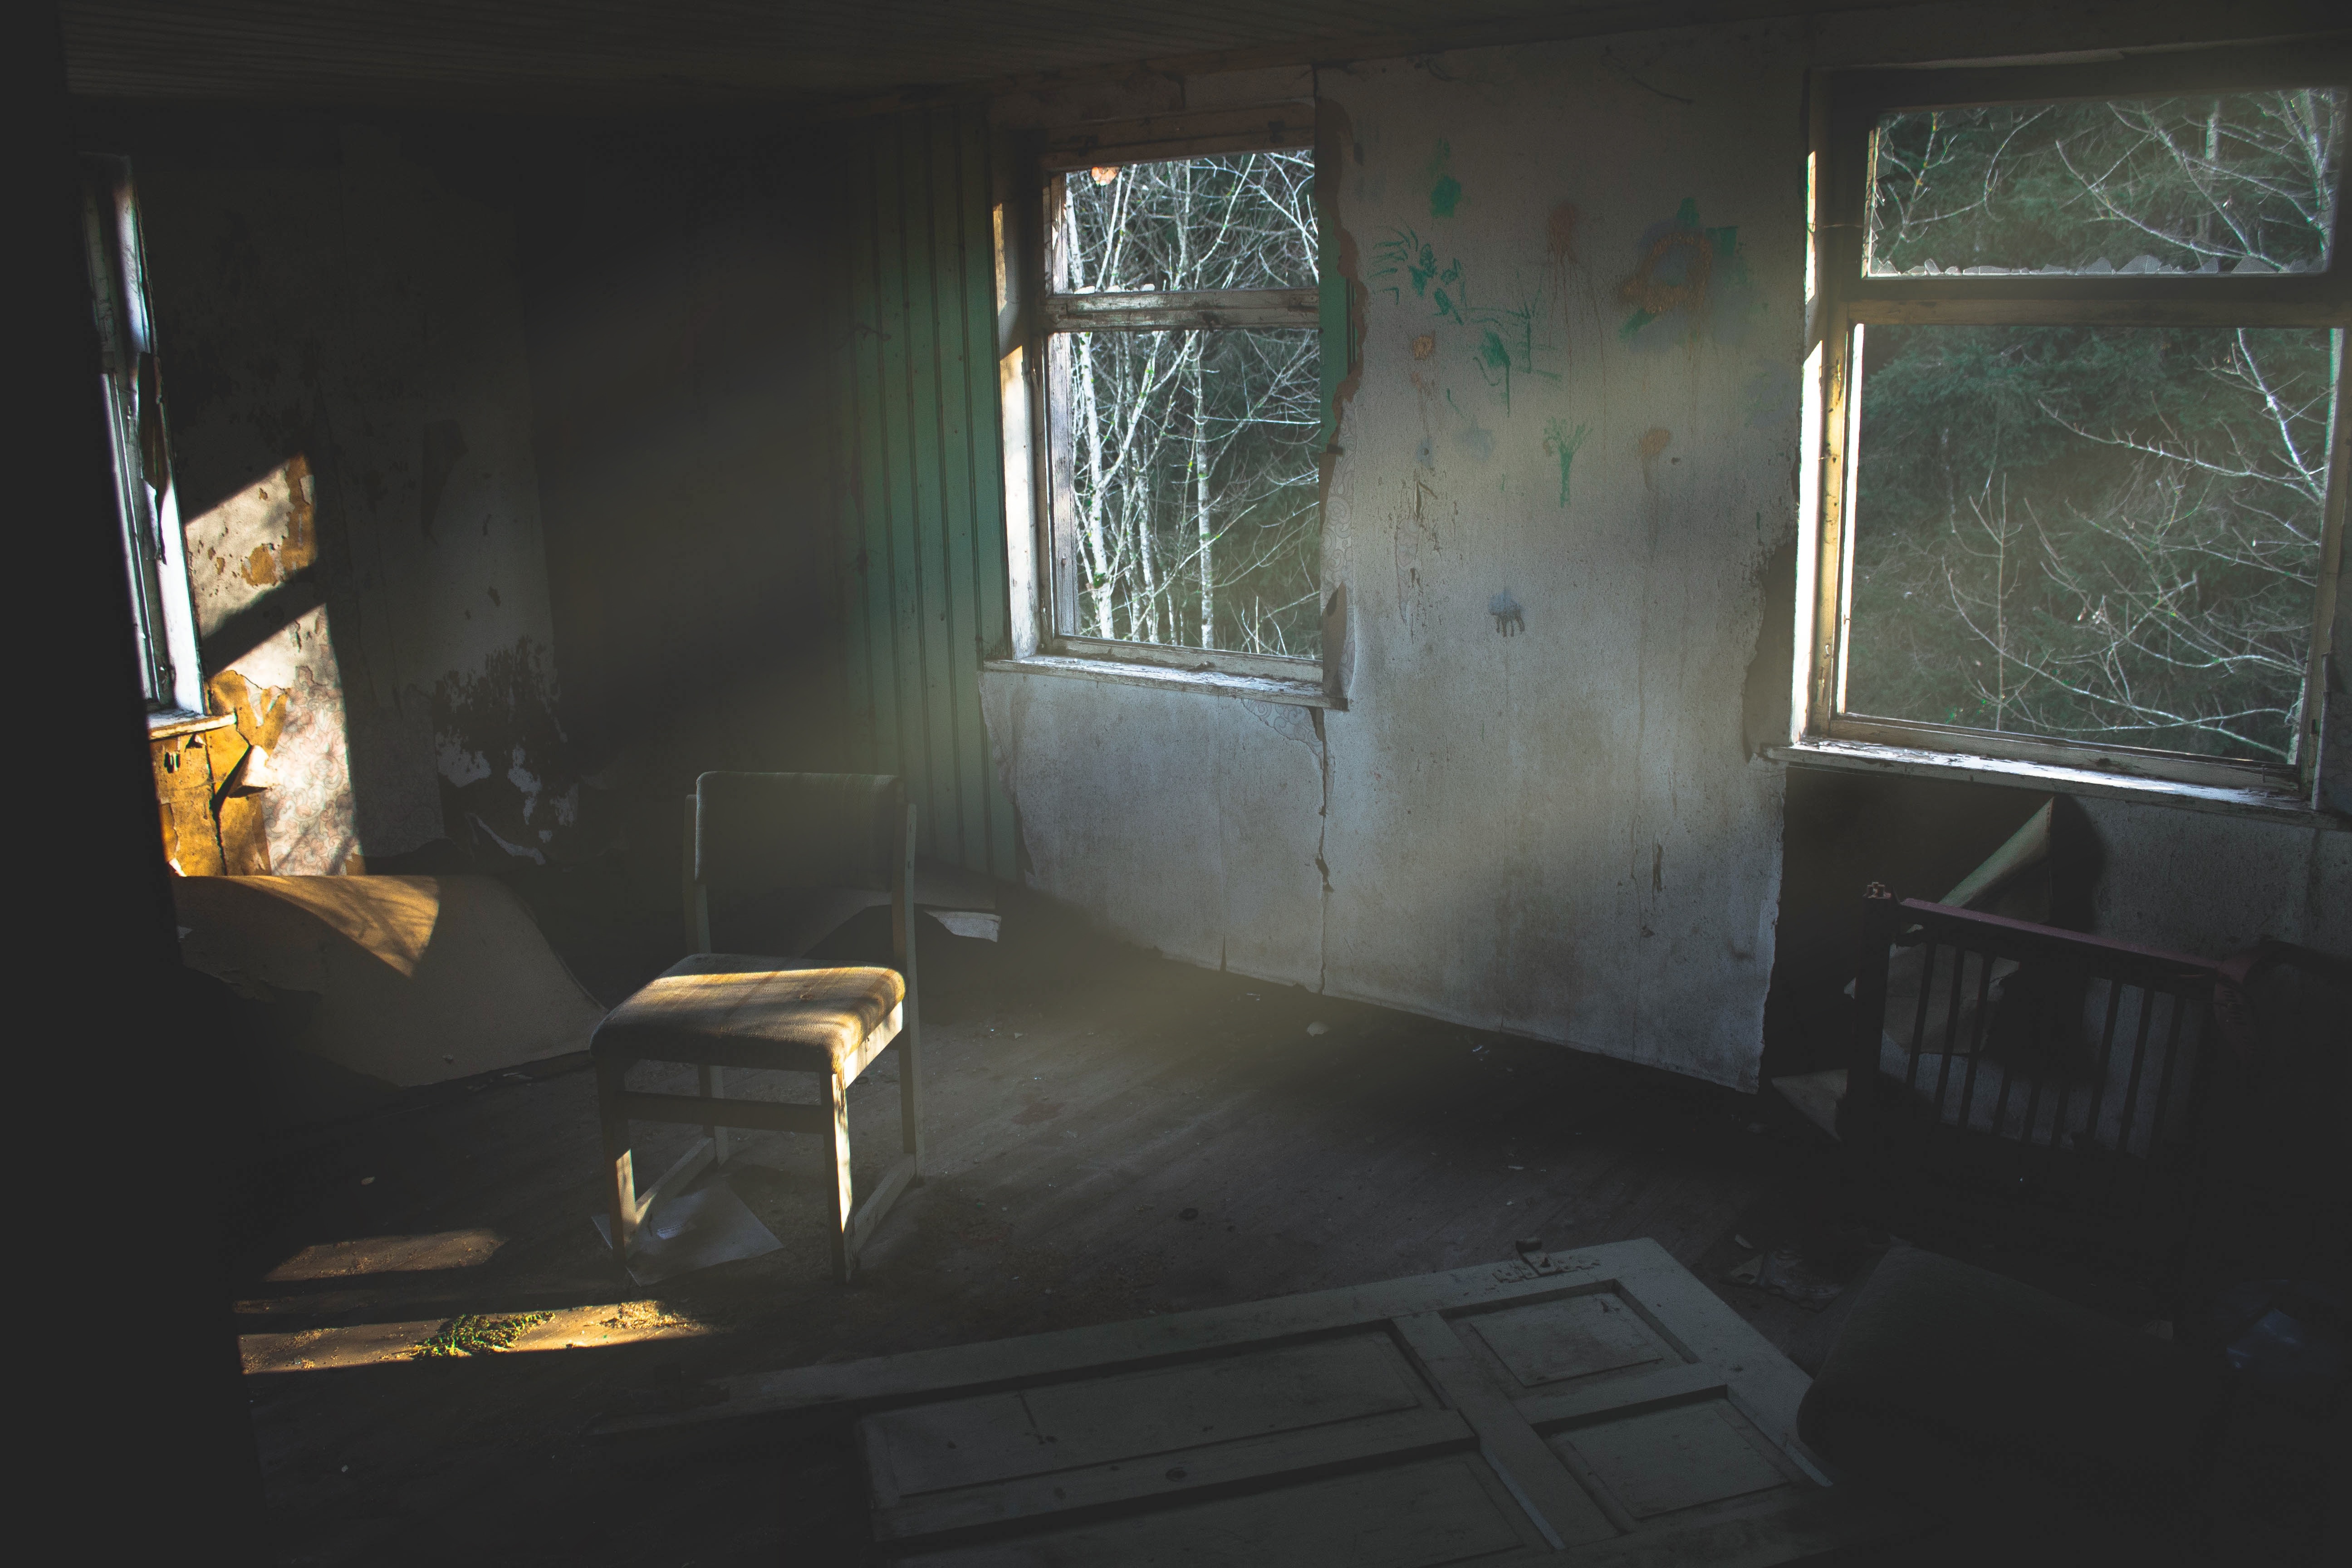
light, house, darkness, room, interior design, screenshot